1907 Isle of Man TT

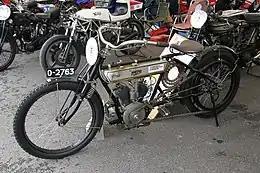
1907 Norton

The 1907 Isle of Man TT races were the inaugural International Tourist Trophy for motor-cycles held on the Isle of Man. The event was held on Tuesday 28 May 1907 over the St John's Short Course consisting of a Single Cylinder and a Twin-Cylinder class. The race was ten laps of the 15 mile 1,430 yards course, a total race distance of 158 miles 220 yards (226.071 km).